Answer in natural language. Consider the 3D positions of the objects in the scene and not just the 2D positions in the image. Is the centerpoint of  walnut wood open shelving unit (highlighted by a red box) at a higher height than black rectangular countertop (highlighted by a blue box)? Choose between the following options: no or yes
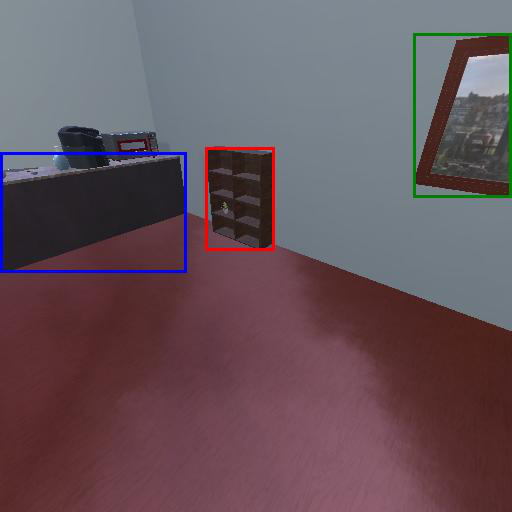
<answer>yes</answer>